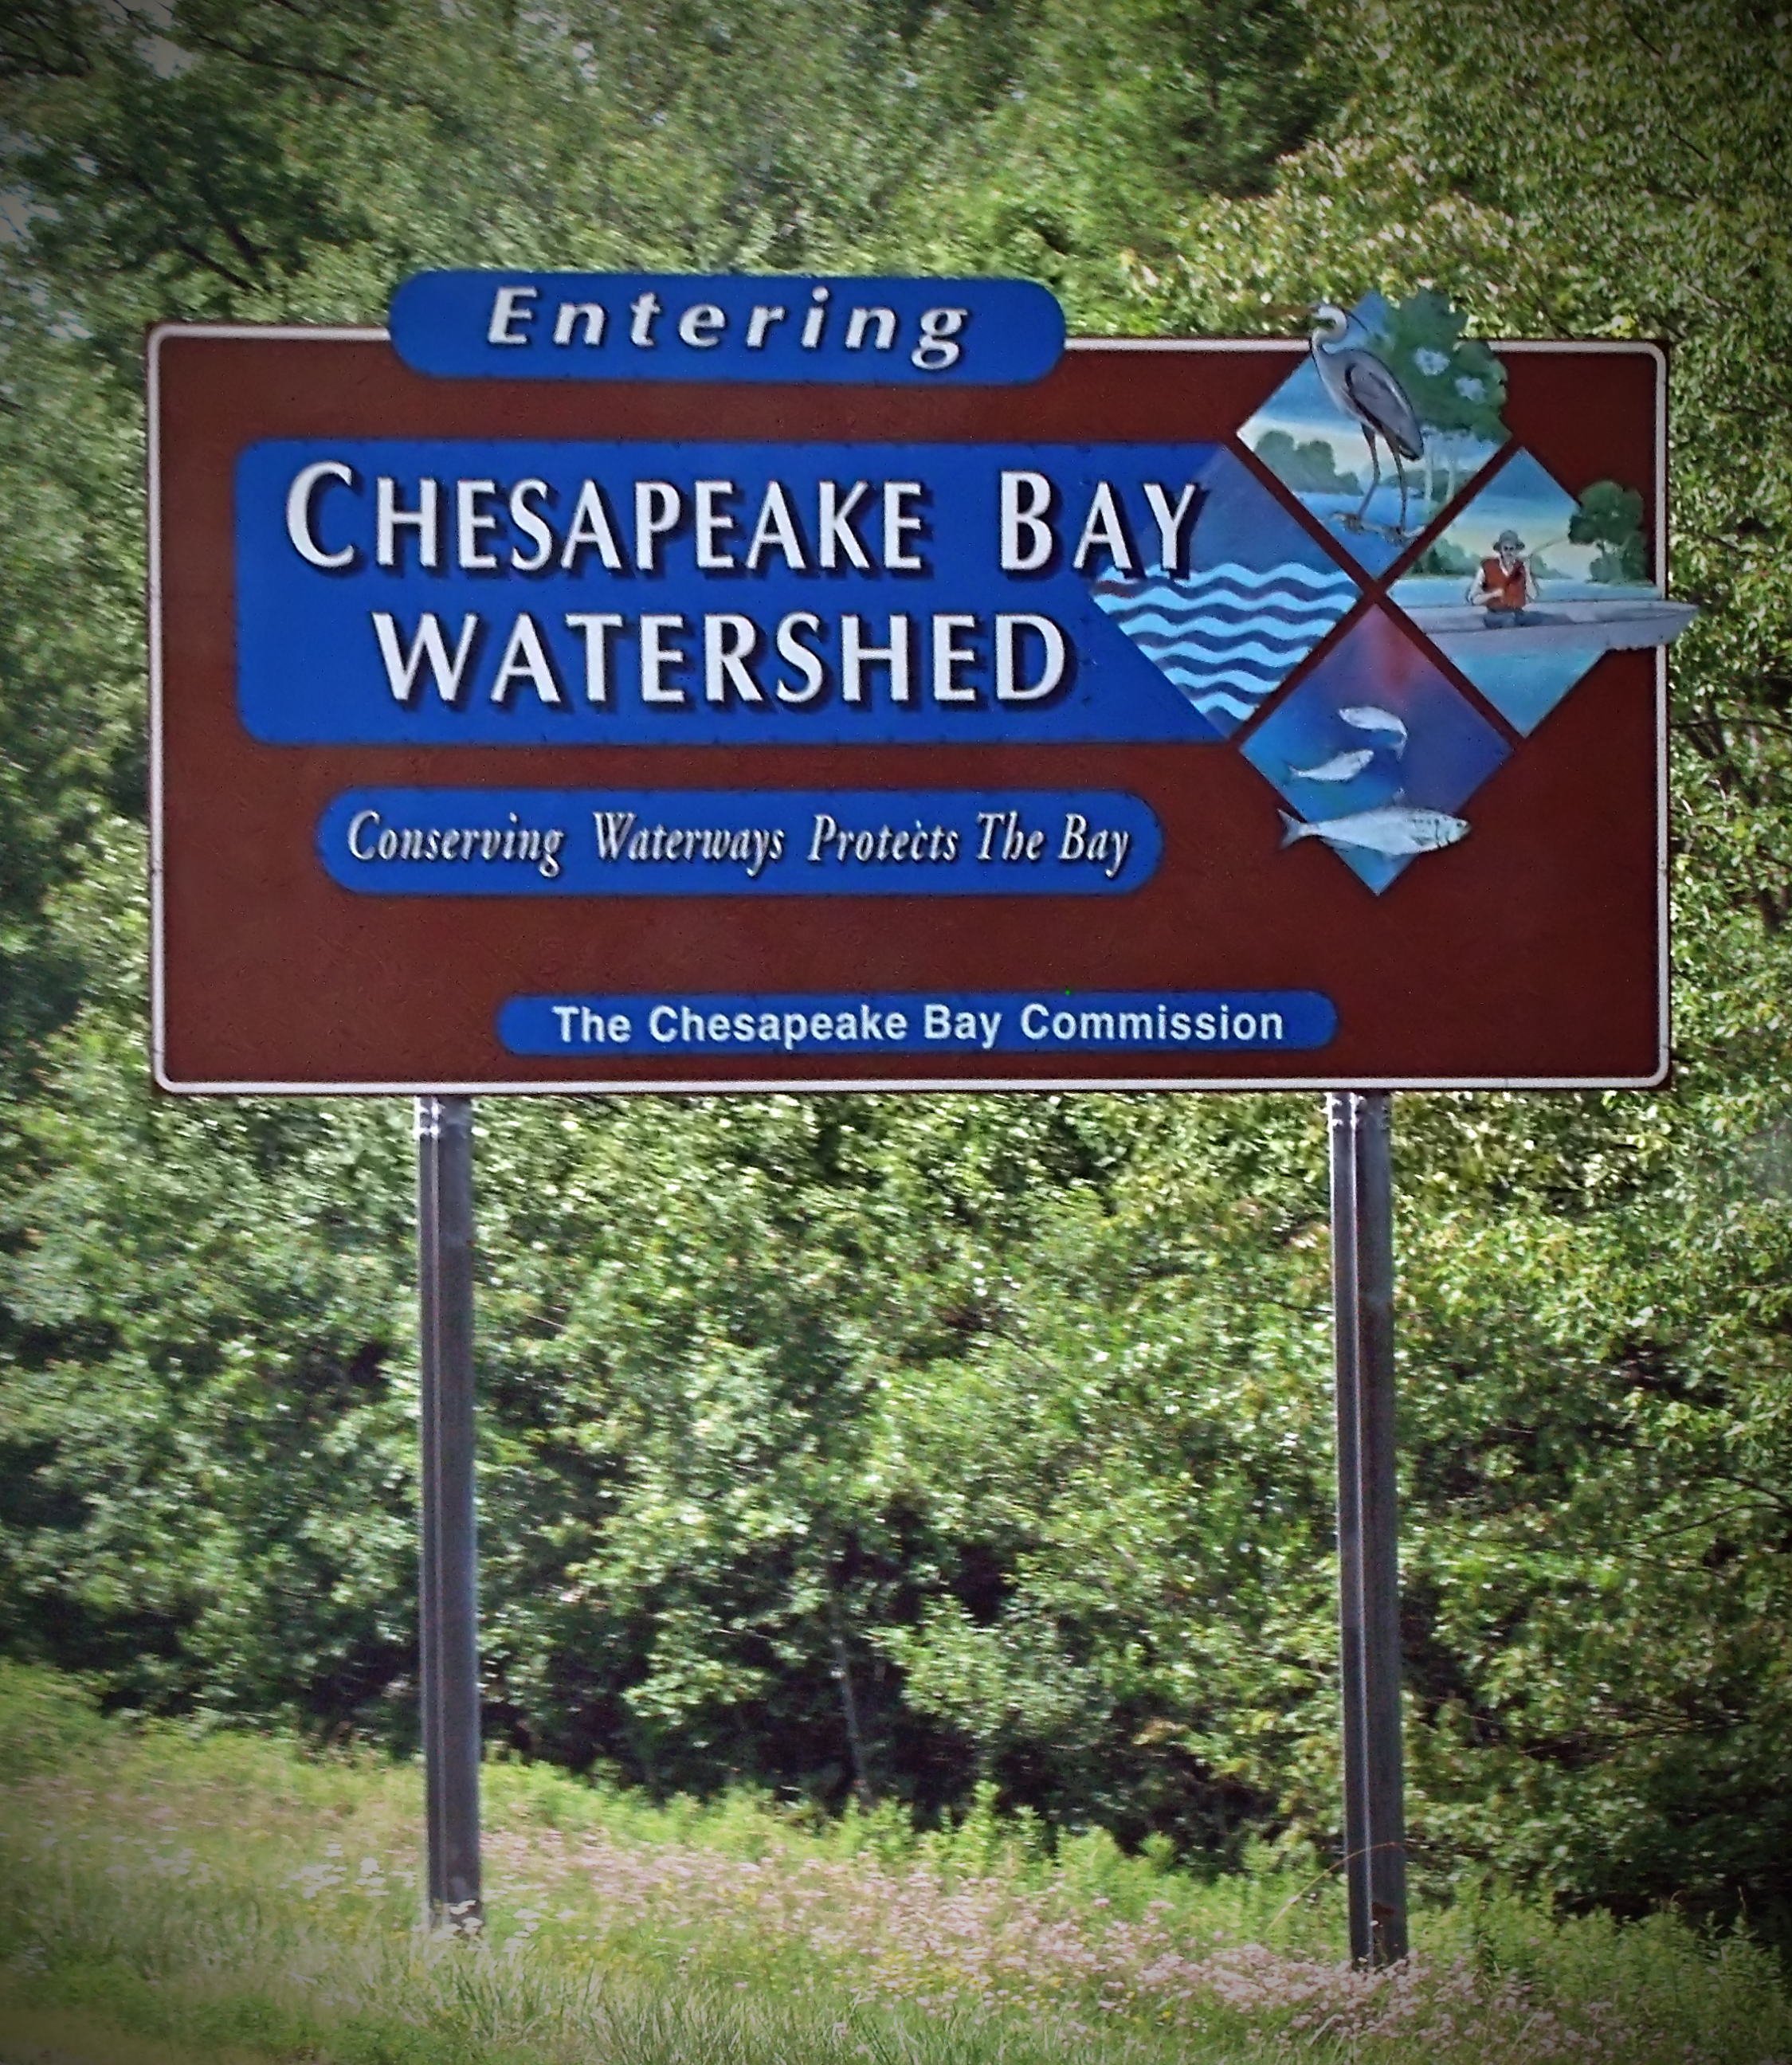
trail, advertising, summer, sign, community, park, street sign, signage, creativecommons, pennsylvania, interstate80, i80, luzernecounty, traffic sign, chesapeakebaywatershed